Kraken in popular culture

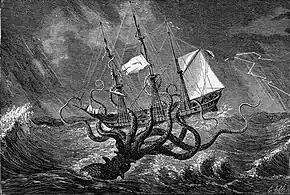
"Kraken of the imagination", by John Gibson (1887). This vigorous image, based on earlier equivelant motifs, has inspired many depictions of the kraken as a gigantic squid attacking ships in popular culture.

References to the fictional kraken are found in film, literature, television, and other popular culture forms.